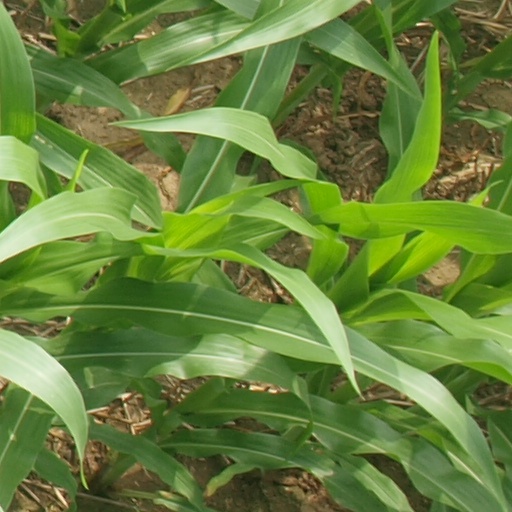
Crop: maize; corn